Battle of Warsaw (1656)

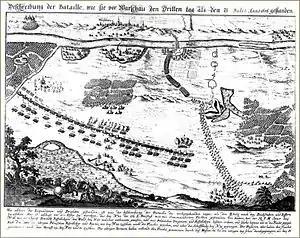
"Battle of Warsaw on the third day", a contemporary map

The Swede and Brandenburg allies occupied the open plain and the Polish–Lithuanian cavalry escaped along the Vistula and John Casimir abandoned Warsaw again.